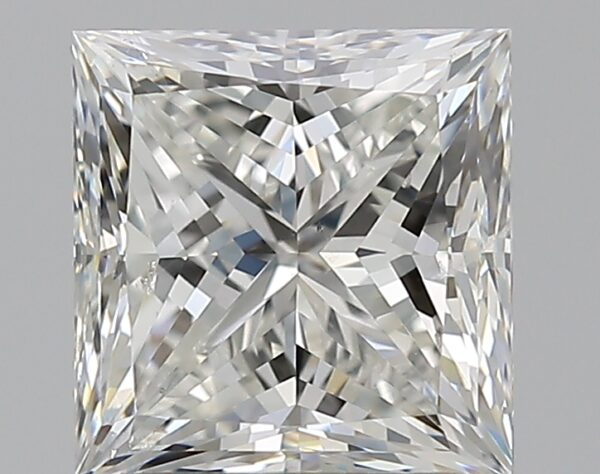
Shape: princess
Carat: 1.7
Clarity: SI2
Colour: G
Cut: EX
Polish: EX
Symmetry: EX
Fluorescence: N
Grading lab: IGI
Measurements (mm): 6.45 x 6.29 x 4.64